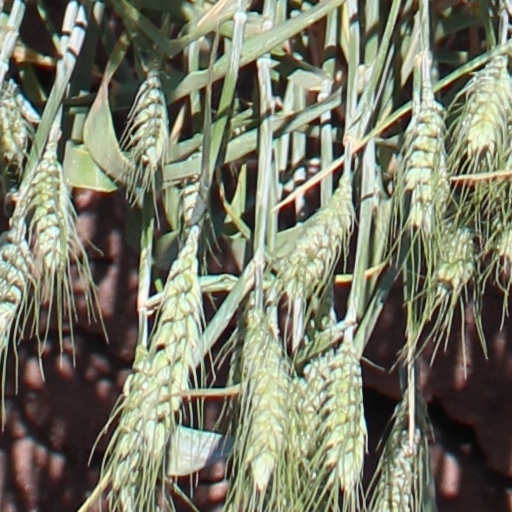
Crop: wheat